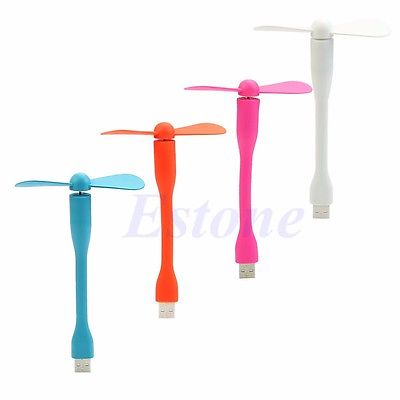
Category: fan